Dhanya Mary Varghese

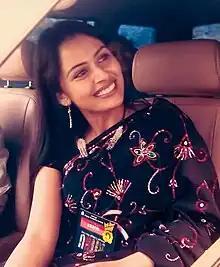
Varghese in 2011

Dhanya Mary Varghese is an Indian actress known for her work in Malayalam cinema and television. Her notable television appearances include Deivathinte Swantham Devootty, Seetha Kalyanam (TV series) and Bigg Boss (Malayalam season 4).